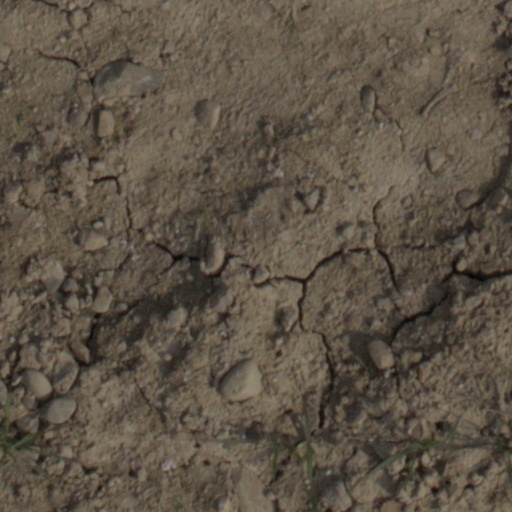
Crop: wheat